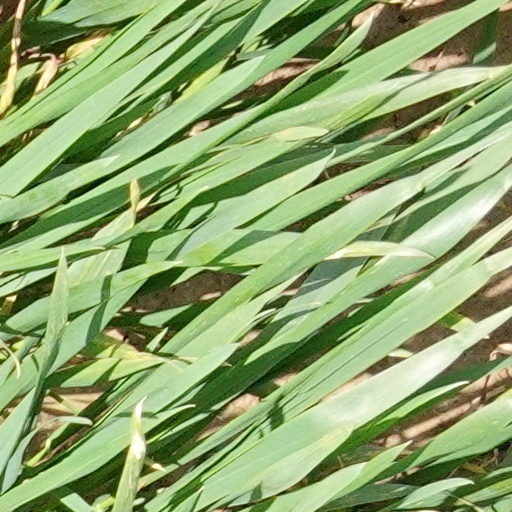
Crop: wheat